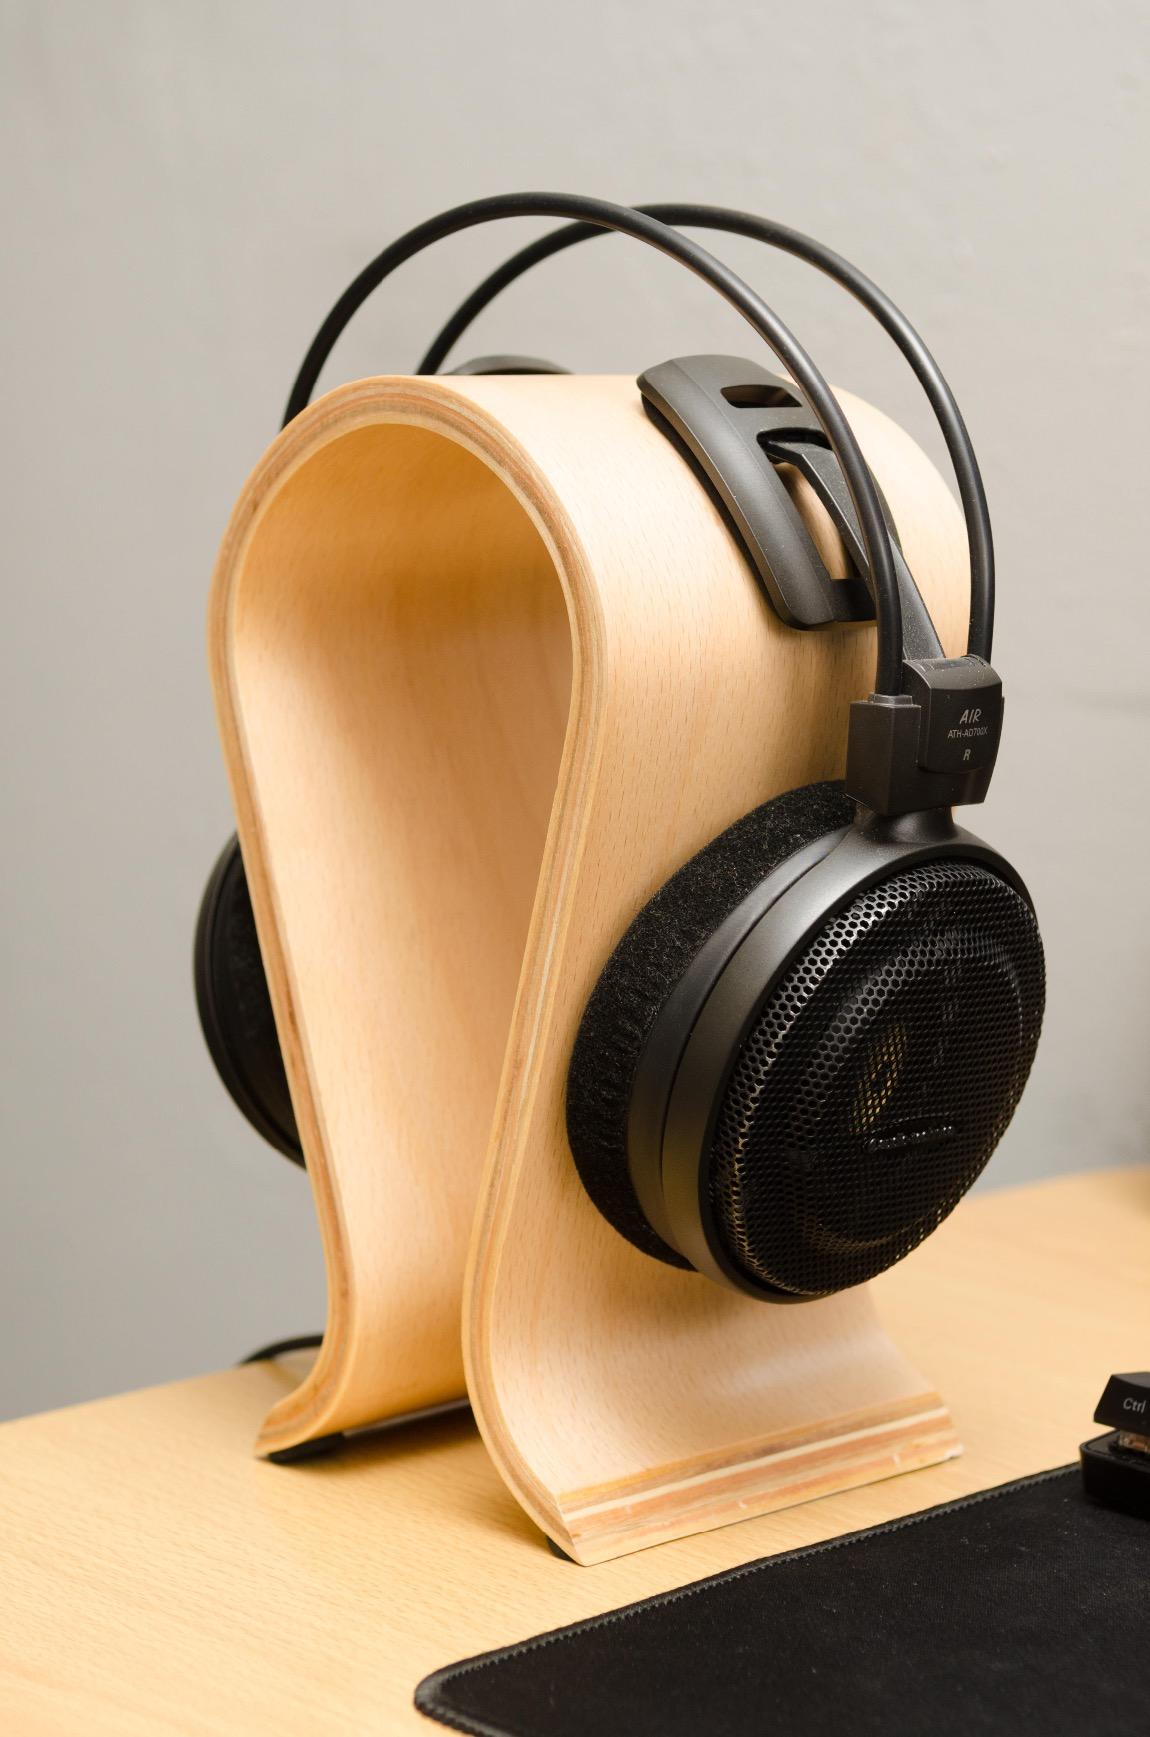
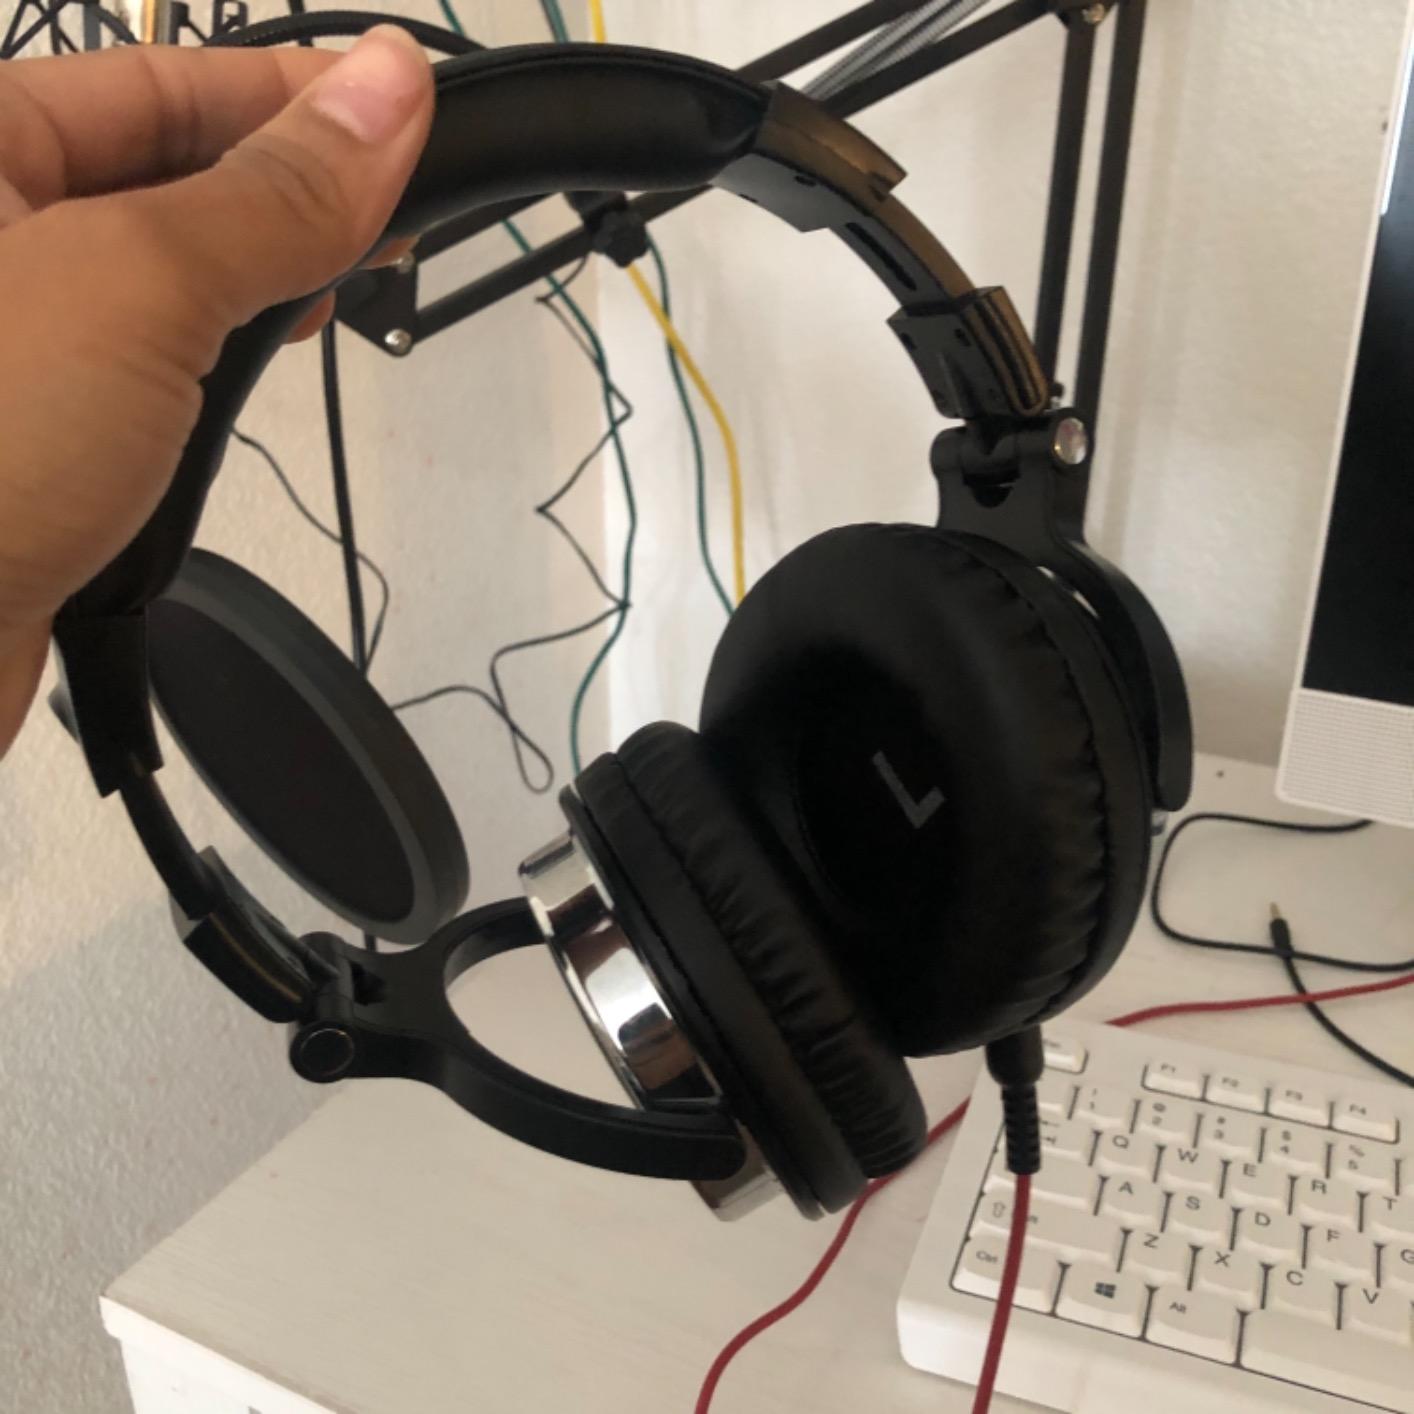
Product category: headphones
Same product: no